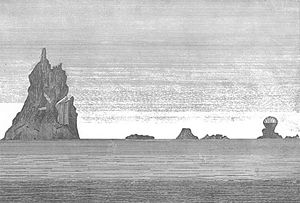
Ball's Pyramid / Historie
Illustration der akkompagnerede Arthur Phillips beskrivelse.
Ball's Pyramid er en eroderet rest fra en skjoldvulkan og caldera der blev formet for omkring 6,4 millioner år siden. Den ligger omkring 20 km sydøst for Lord Howe Island i Stillehavet. Den er 562 m høj og er kun 1100 m lang og 300 m bred, hvilket gør det til den højeste stabel i verden. Ball's Pyramid er en del af Lord Howe Island Marine Park i Australien.